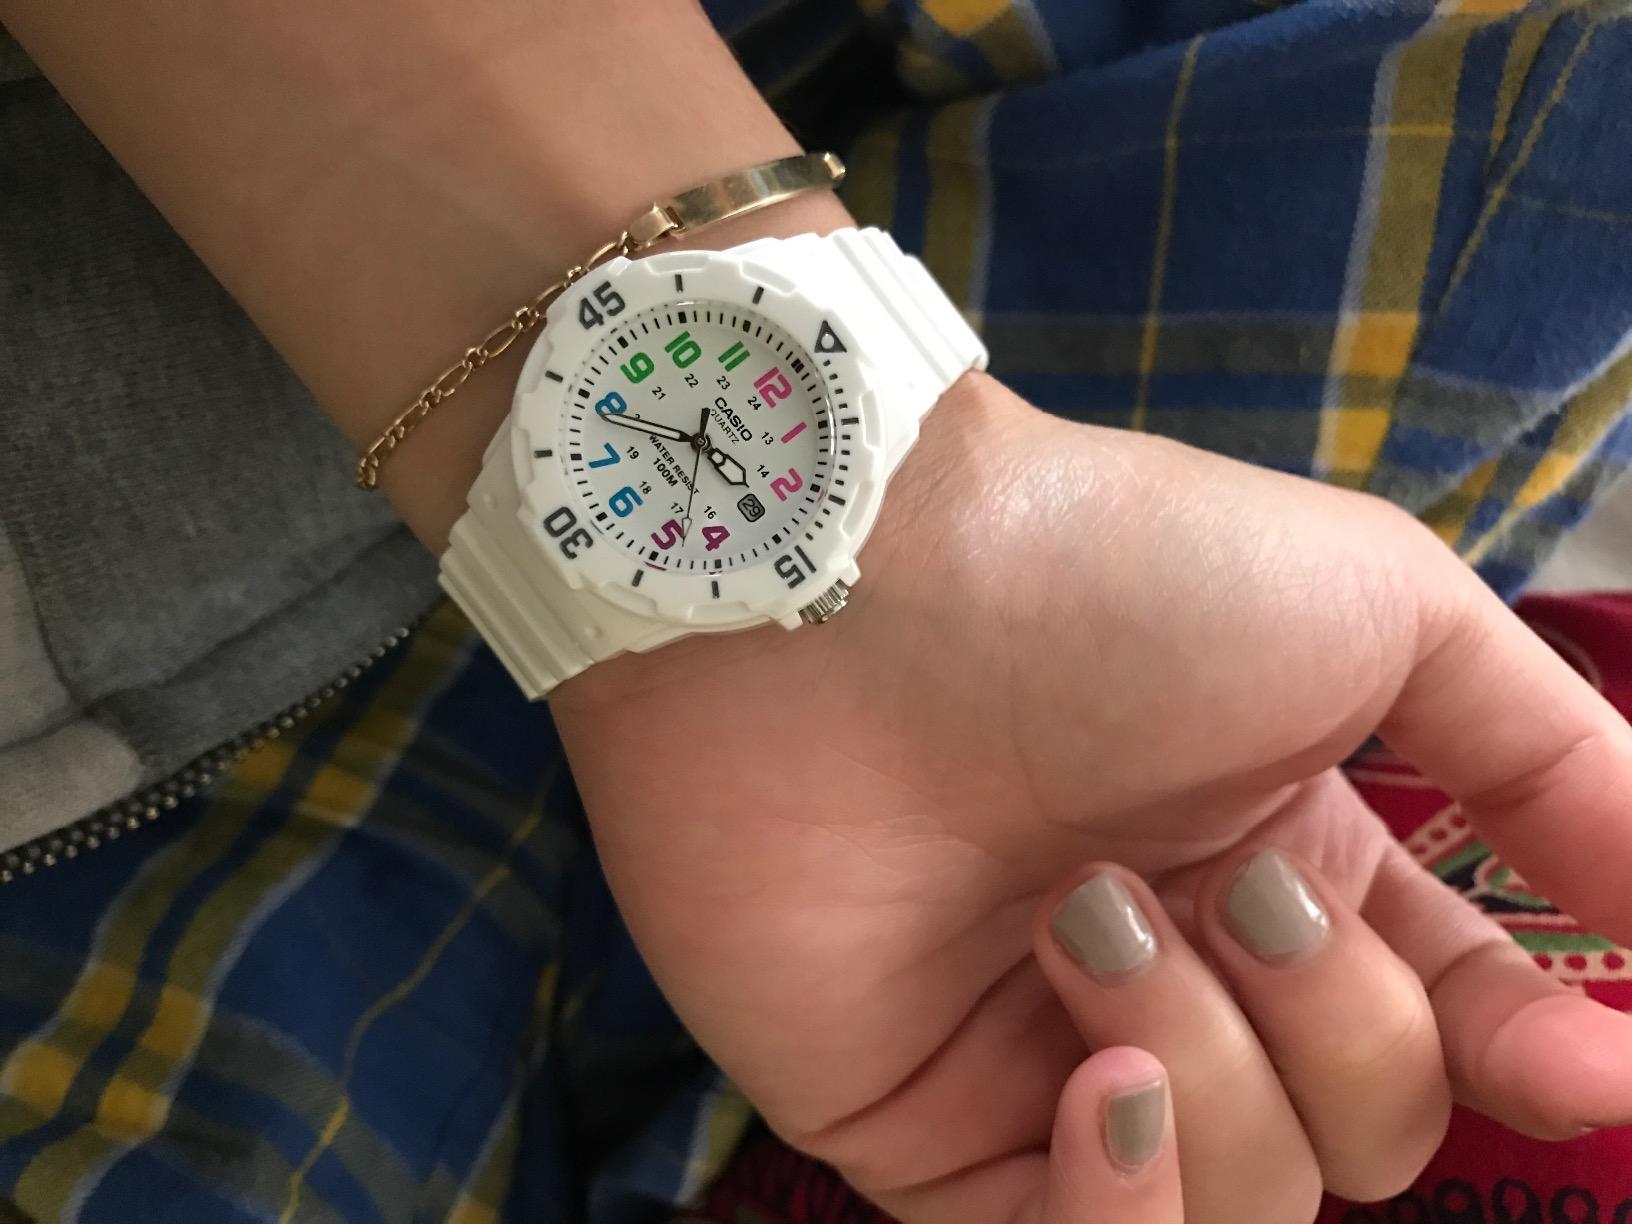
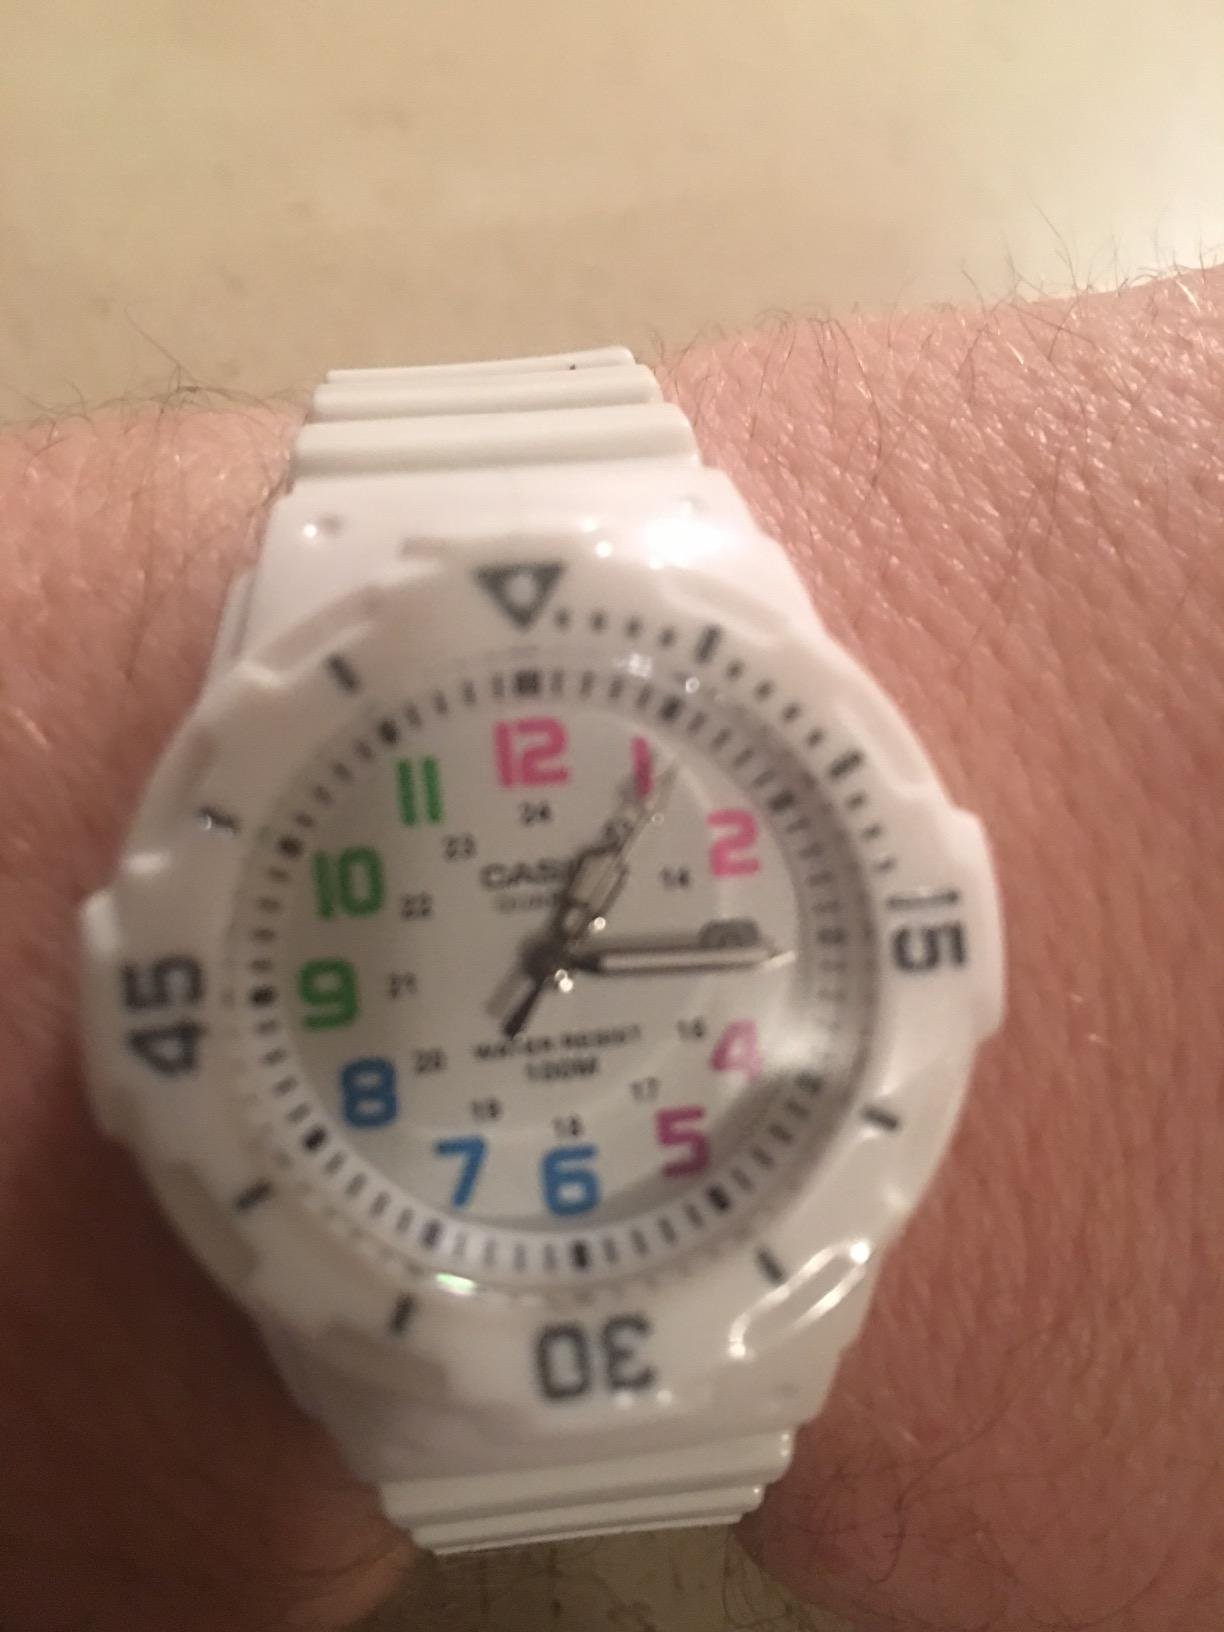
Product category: accessories_watch
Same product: yes